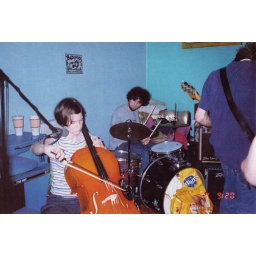
Pensacola, by Adee Licious, note actual bag of dog food holding bass drum in place